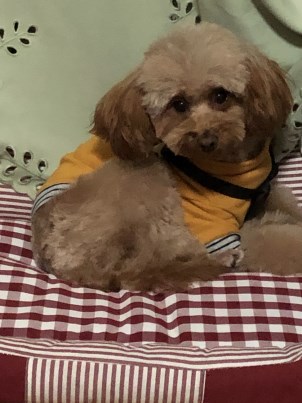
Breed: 7449-n000128-teddy